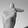
ASL letter: T